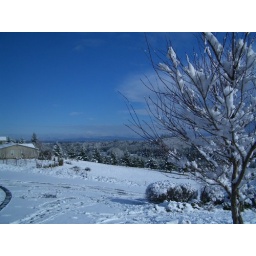
View from the hill above our house